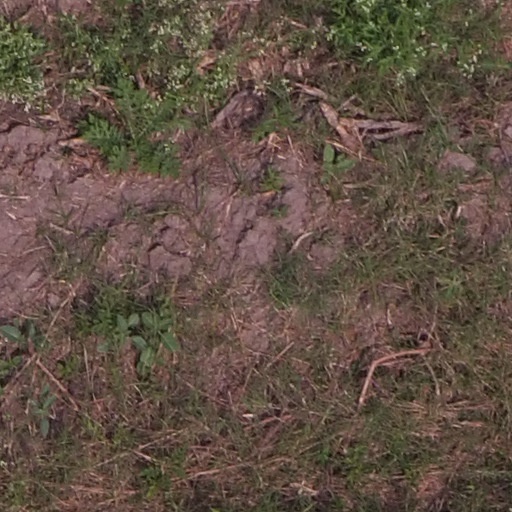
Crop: maize; corn